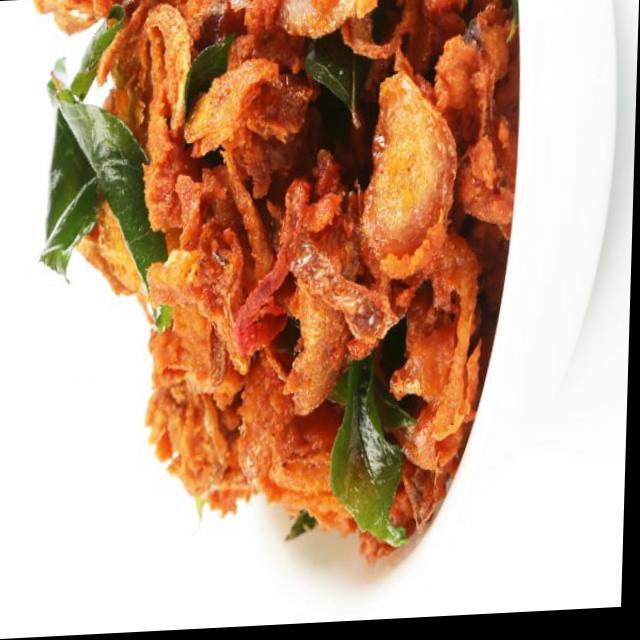
Dish: pakode